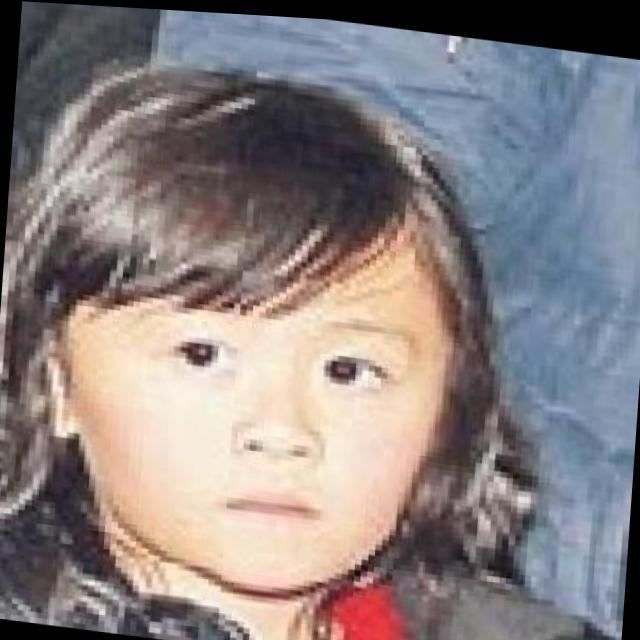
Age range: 0-12